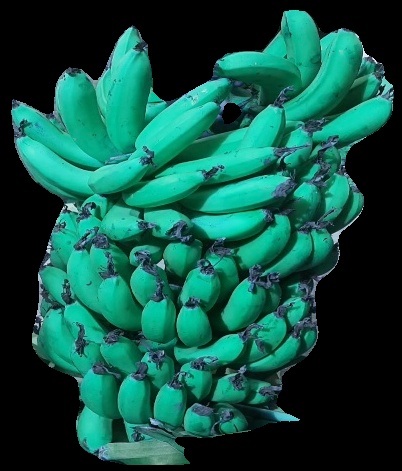
Variety: pachbale
Grade: grade3